White-backed vulture

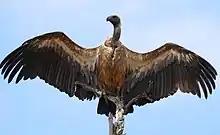
in Kruger National Park

The white-backed vulture (Gyps africanus) is an Old World vulture in the family Accipitridae, which also includes eagles, kites, buzzards and hawks. It is the most common vulture species in the continent of Africa.